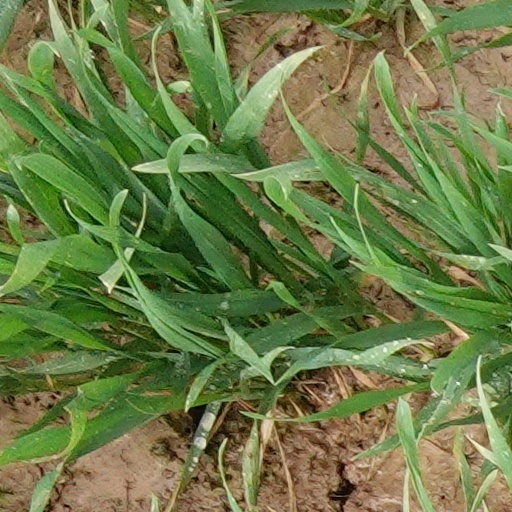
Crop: wheat